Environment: real
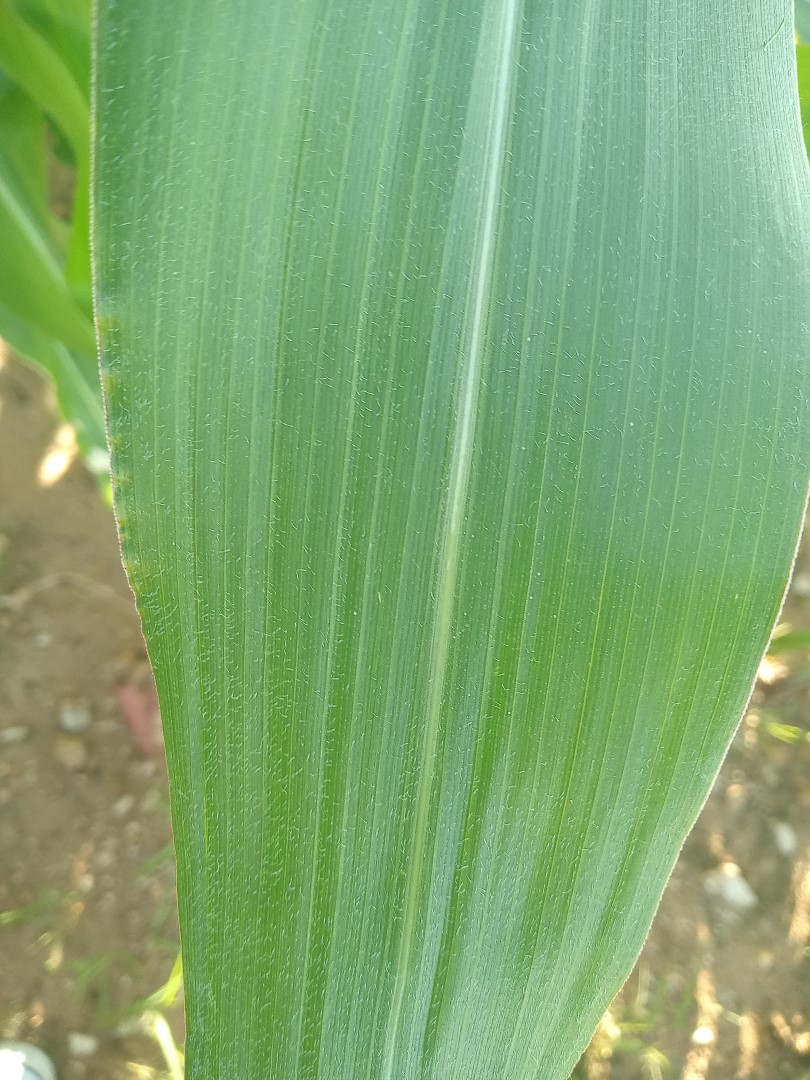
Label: healthy